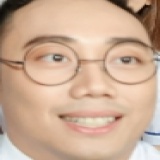
diễn viên Ginô Tống